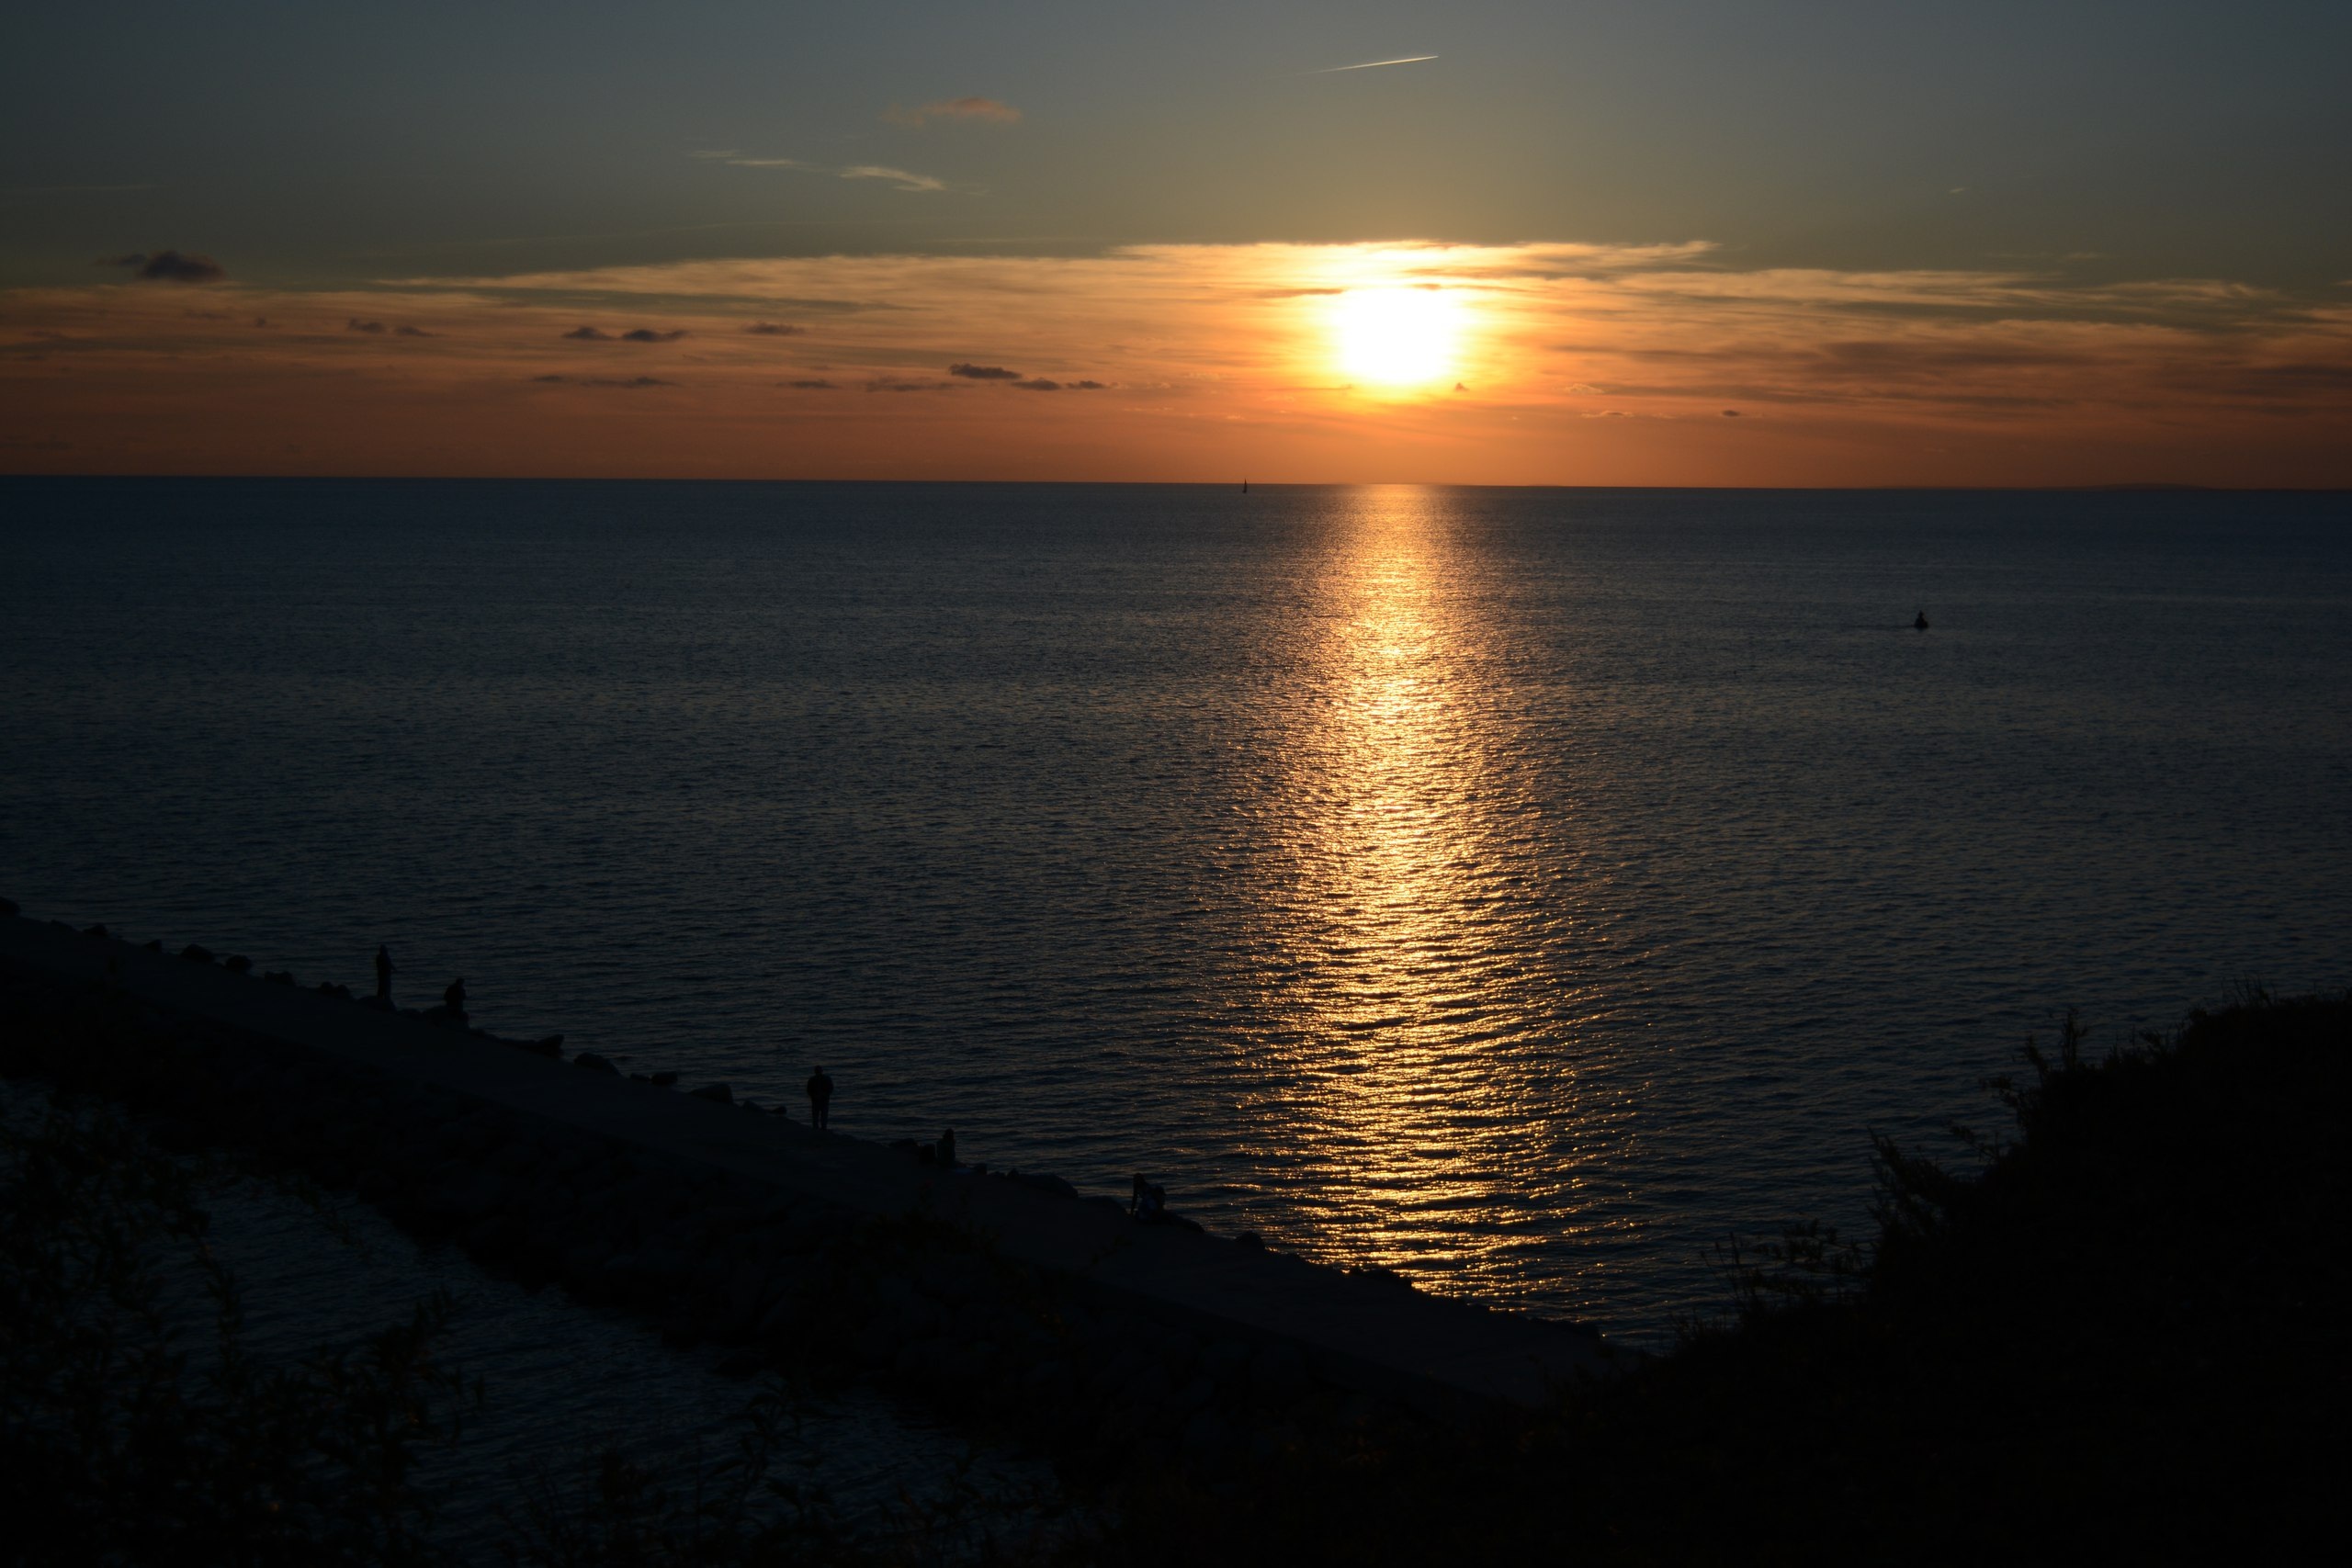
beach, landscape, sea, coast, nature, ocean, horizon, cloud, sun, sunrise, sunset, sunlight, morning, wave, dawn, atmosphere, summer, dusk, evening, reflection, bay, body of water, afterglow